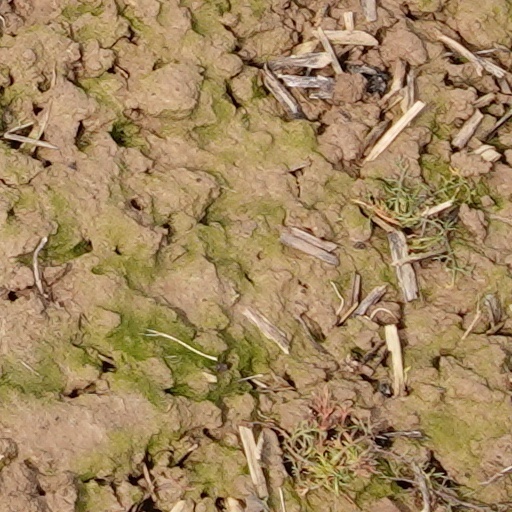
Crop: wheat